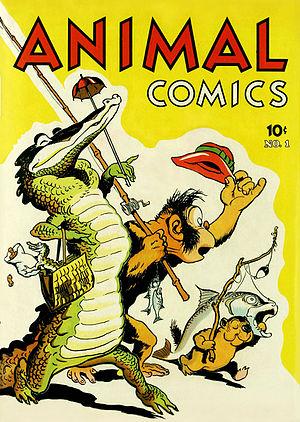
couverture du comics Animal Comics publié par Dell Publishing company (plus connu sous le nom de Dell Comics) en 1942
L'âge d'argent des comics est une période de l'histoire de la bande dessinée américaine où le succès commercial des principaux comic books s'accompagne de diverses évolutions artistiques. C'est le retour des comics de super-héros — alors passés de mode depuis plusieurs années — qui marque le début de la période. Succédant à l'âge d'or des comics, et à une période intermédiaire dans la première moitié des années 1950, l'âge d'argent recouvre le laps de temps allant de 1956 à la fin des années 1960. Il laisse ensuite la place à la période suivante, appelée l'âge de bronze, à laquelle succèdera ensuite l'âge moderne. Un certain nombre d'auteurs importants ont contribué à la première partie de l'époque, notamment les scénaristes Stan Lee, Gardner Fox, John Broome et Robert Kanigher, et les dessinateurs Curt Swan, Jack Kirby, Gil Kane, Steve Ditko, Carmine Infantino, John Buscema et John Romita, Sr. À la fin de l'âge d'argent, une nouvelle génération d'auteurs arrive sur le devant de la scène, parmi lesquels des scénaristes comme Denny O'Neil, Mike Friedrich, Roy Thomas, ou Archie Goodwin et des dessinateurs tels que Neal Adams ou Jim Steranko.
Dell Comics est une filiale de la maison d'édition américaine Dell Publishing fondée en 1921 par George T. Delacorte, Jr. Dès 1929, Dell Publishing s'intéresse à l'édition de bandes dessinées mais il faut attendre 1936 pour qu'elle se lance vraiment sur ce marché en expansion lorsqu'elle publie Popular Comics. À la fin des années 1930, la maison d'édition s'associe à la Western Publishing et à The Walt Disney Company pour publier des adaptations et des histoires originales mettant en scène les personnages Disney. Elle devient alors un éditeur important. D'autres héros de dessins animés sont par la suite aussi adaptés en comics tout comme plusieurs films ou séries télévisées. Jusque dans les années 1950, Dell Comics est le premier éditeur de comics avec des titres se vendant à plusieurs millions d'exemplaires comme Walt Disney's Comics and Stories.